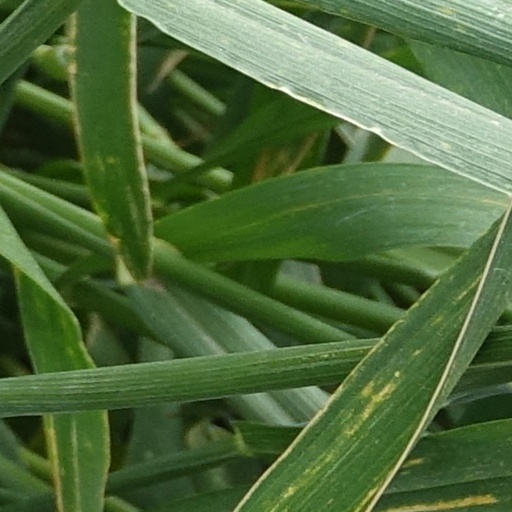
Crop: wheat